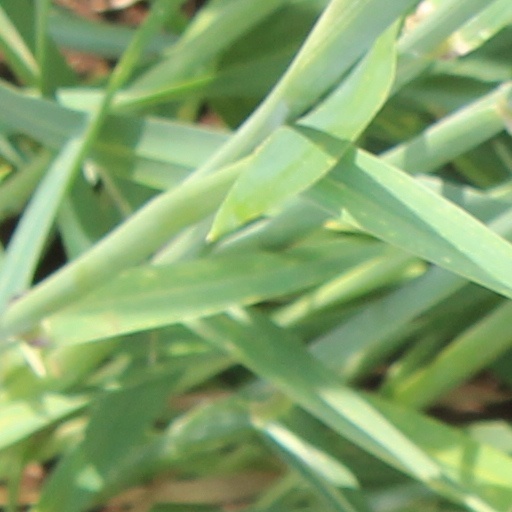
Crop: wheat